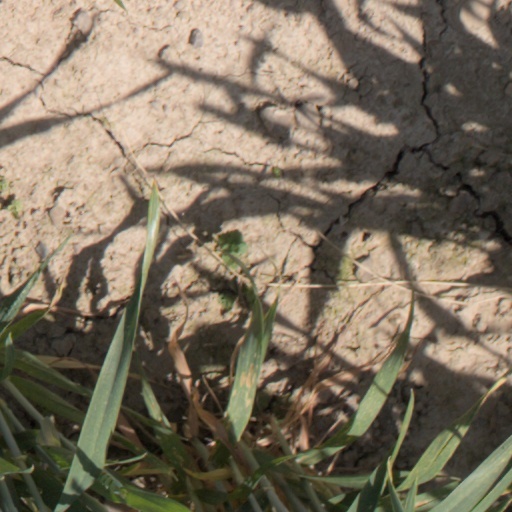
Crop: wheat